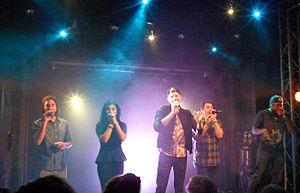
Le groupe pentatonix en concert à La Flèche d'or à Paris
Pentatonix est un groupe vocal originaire d'Arlington au Texas, composé de cinq chanteurs : Kevin Olusola, Kirstin Maldonado, Mitch Grassi, Avi Kaplan, Matthew Sallee et Scott Hoying, formé en 2011, avant les auditions pour l'émission The Sing-Off de la chaîne américaine NBC. Le groupe remporte cette 3ᵉ édition, avec un prix de 200 000 USD et un contrat chez Sony.